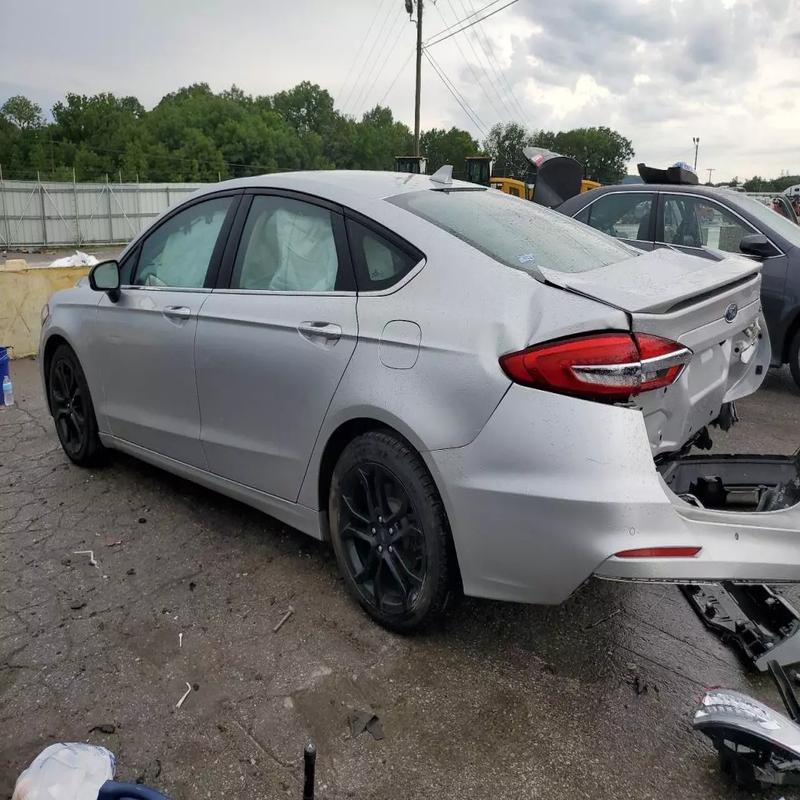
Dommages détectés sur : plaque d'immatriculation avant, malle, pare-choc arrière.
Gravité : majeur